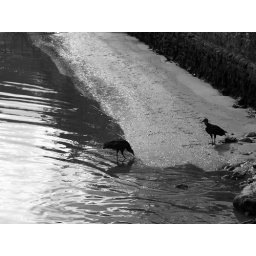
birds waiting to eat the rests of fish near the market